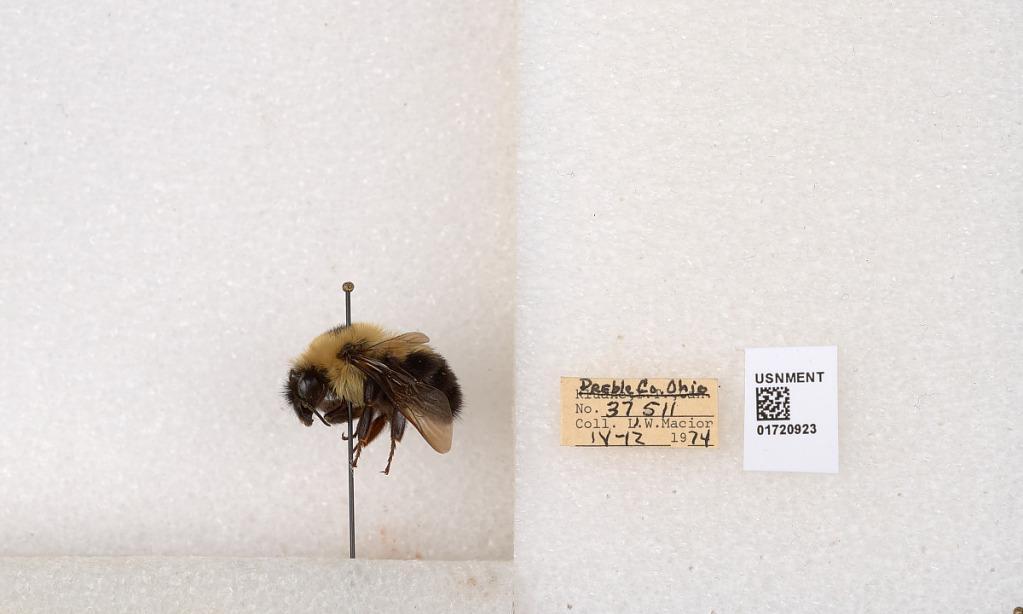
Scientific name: Bombus bimaculatus Cresson
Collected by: L. Macior
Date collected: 1974-4-12
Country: United States
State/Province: Ohio
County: Preble
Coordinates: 39.7416, -84.648